Cabinet of Sri Lanka

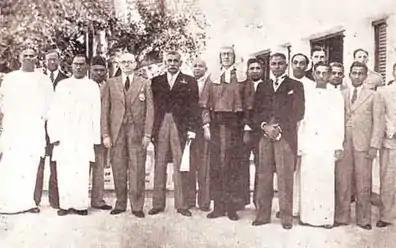
The first Cabinet of Ministers of Ceylon in 1947

The Executive Council of Ceylon was the Executive Council created in British Ceylon by the British colonial administration on the recommendations of the Colebrooke-Cameron Commission along with the Legislative Council of Ceylon, as the legislative body, on 13 March 1833.